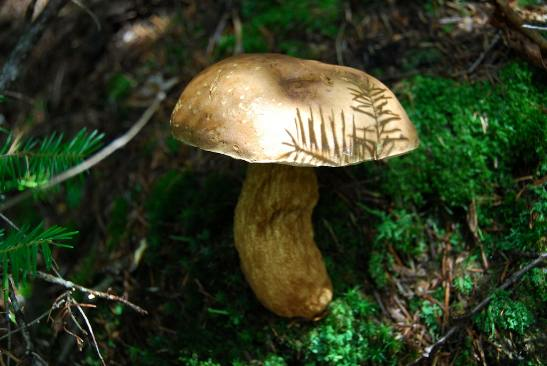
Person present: No